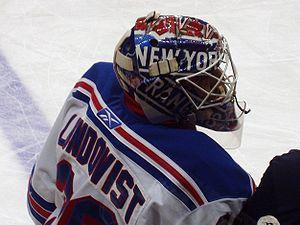
La saison 2010-2011 est la 93ᵉ saison de la Ligue nationale de hockey, ligue professionnelle de hockey sur glace d'Amérique du Nord. La saison régulière débute, le 7 octobre 2010, pour la quatrième saison consécutive en Europe avec la présentation d'un nombre record de six matchs à Helsinki en Finlande, Stockholm en Suède et Prague en République tchèque. C'est la dernière saison des Thrashers d'Atlanta, qui déménagent à Winnipeg au Canada à partir de la saison 2011-2012.